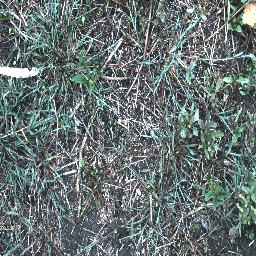
Label: negative